Godzilla, King of the Monsters!

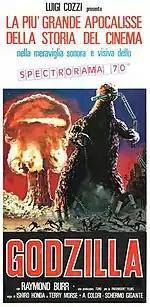
Theatrical poster by Enzo Nistri for the 1977 Italian re-release. The poster would later be used for the first issue cover of Fangoria.

"Godzilla, King of the Monsters!" opened on April 4, 1956, in Loew's State Theater in New York City. It was theatrically released in the United States in late April, 1956. The film earned more than $2 million at the box office during its initial theatrical run. The film earned a $200,000 profit for its producers. The TV rights were sold to RKO, and it made its television broadcast debut in 1959 on KHJ-TV in Los Angeles. The film was theatrically released in Japan on May 29, 1957, as "Kaijū Ō Gojira" ("Monster King Godzilla") to a positive reception from Japanese audiences, with the English dialogue subtitled in Japanese and the film cropped in Toho Pan Scope 2:1.